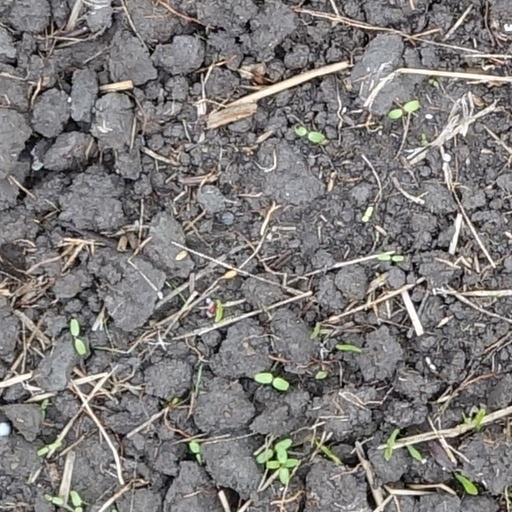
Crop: wheat